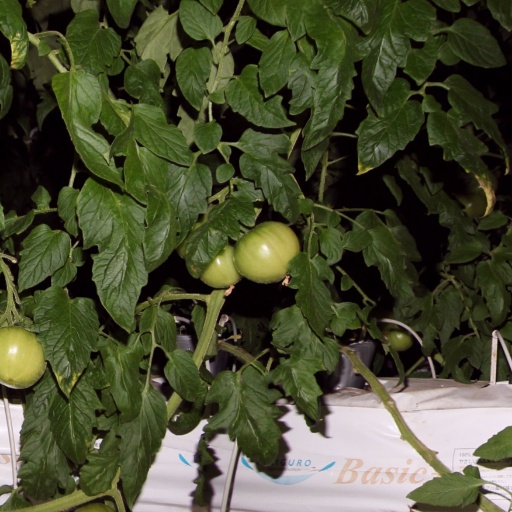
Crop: tomato